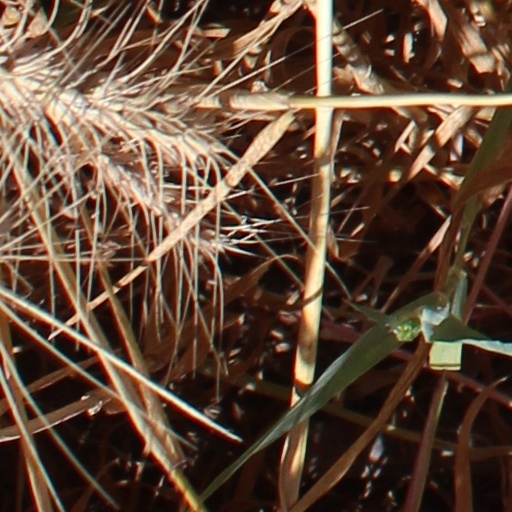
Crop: wheat